James Bennet (journalist)

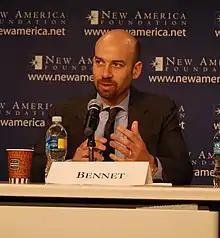
Bennet at New America discussion in 2009

James Douglas Bennet (born March 28, 1966) is an American journalist. He is a senior editor for "The Economist", and writes the Lexington column for the magazine. He was editor-in-chief of "The Atlantic" from 2006–2016 and was the editorial page editor at "The New York Times" from May 2016 until his forced resignation in June 2020. He is the younger brother of U.S. Senator Michael Bennet.